Fluvioglacial landform

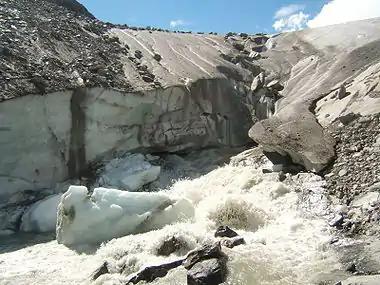
Mouth of the Schlatenkees glacier in Austria

Glaciolfluvial deposits are formed by outwash streams which flow through tunnels within or beneath a glacier.